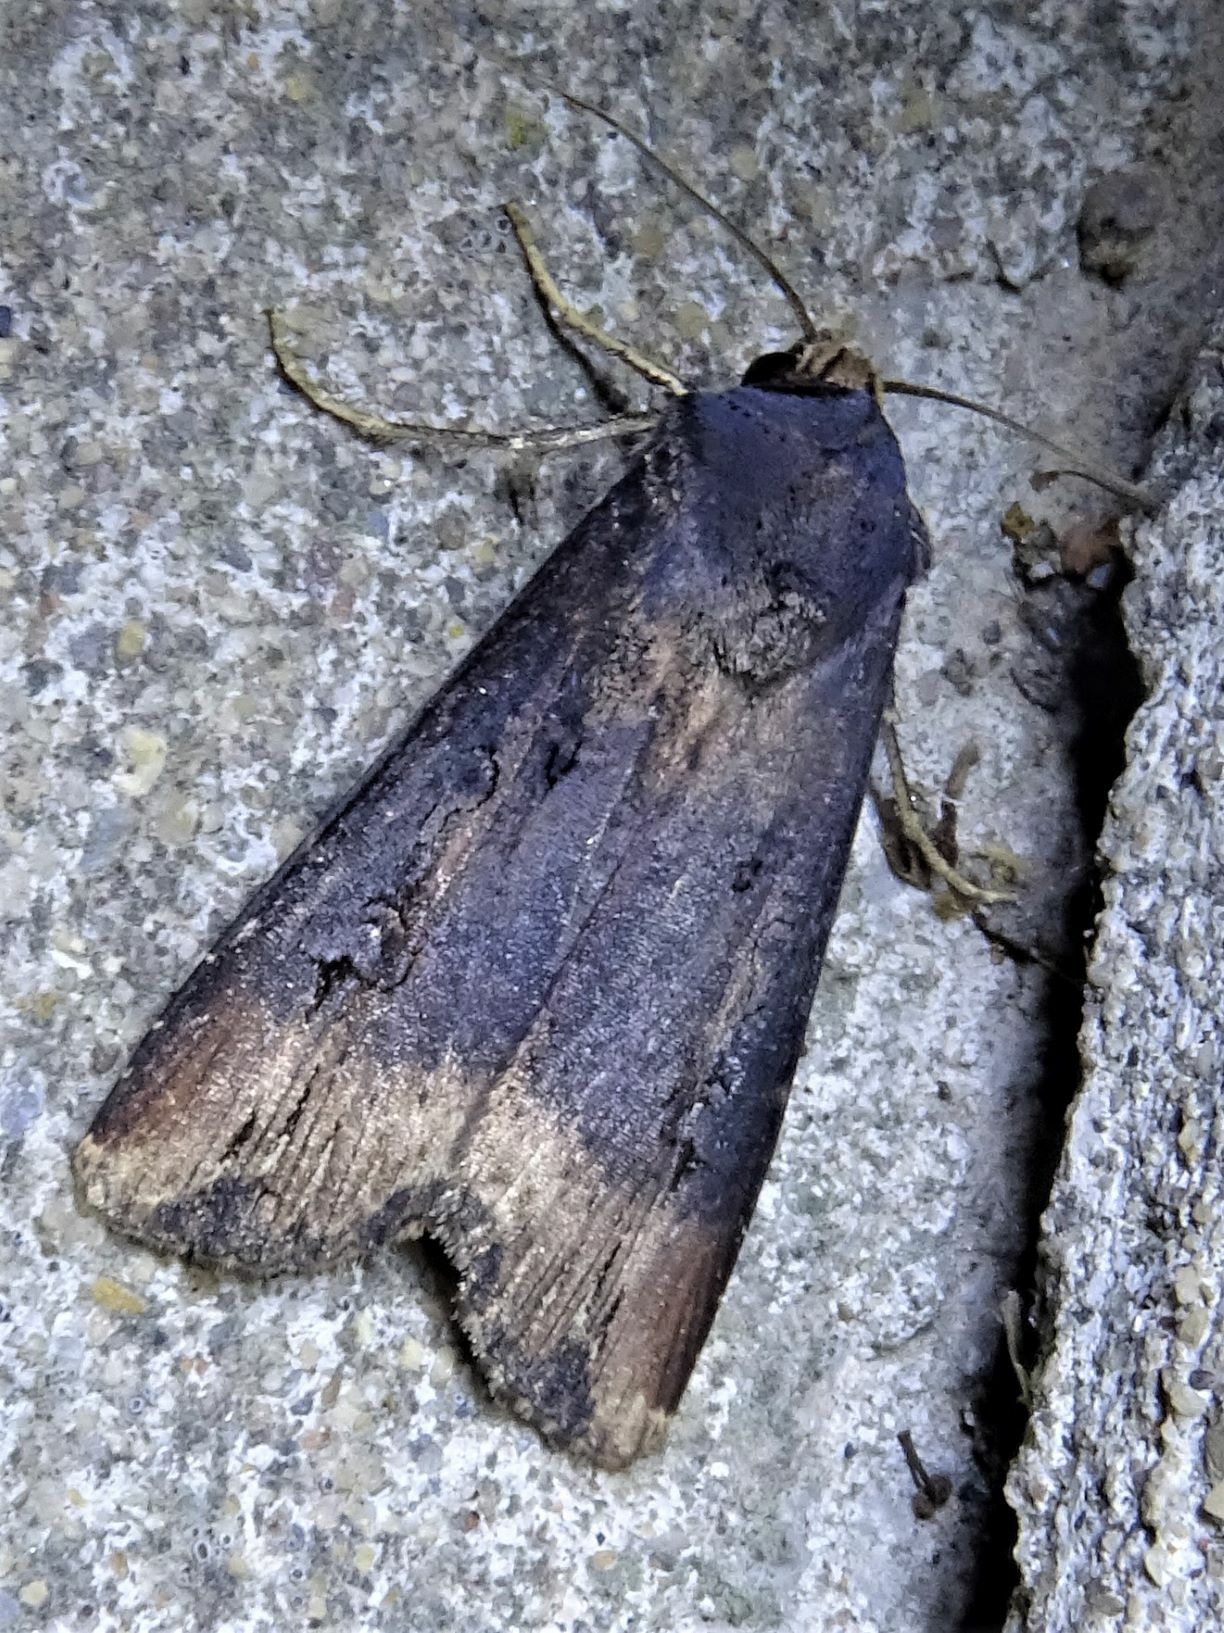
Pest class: cutworms